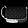
Label: Bag